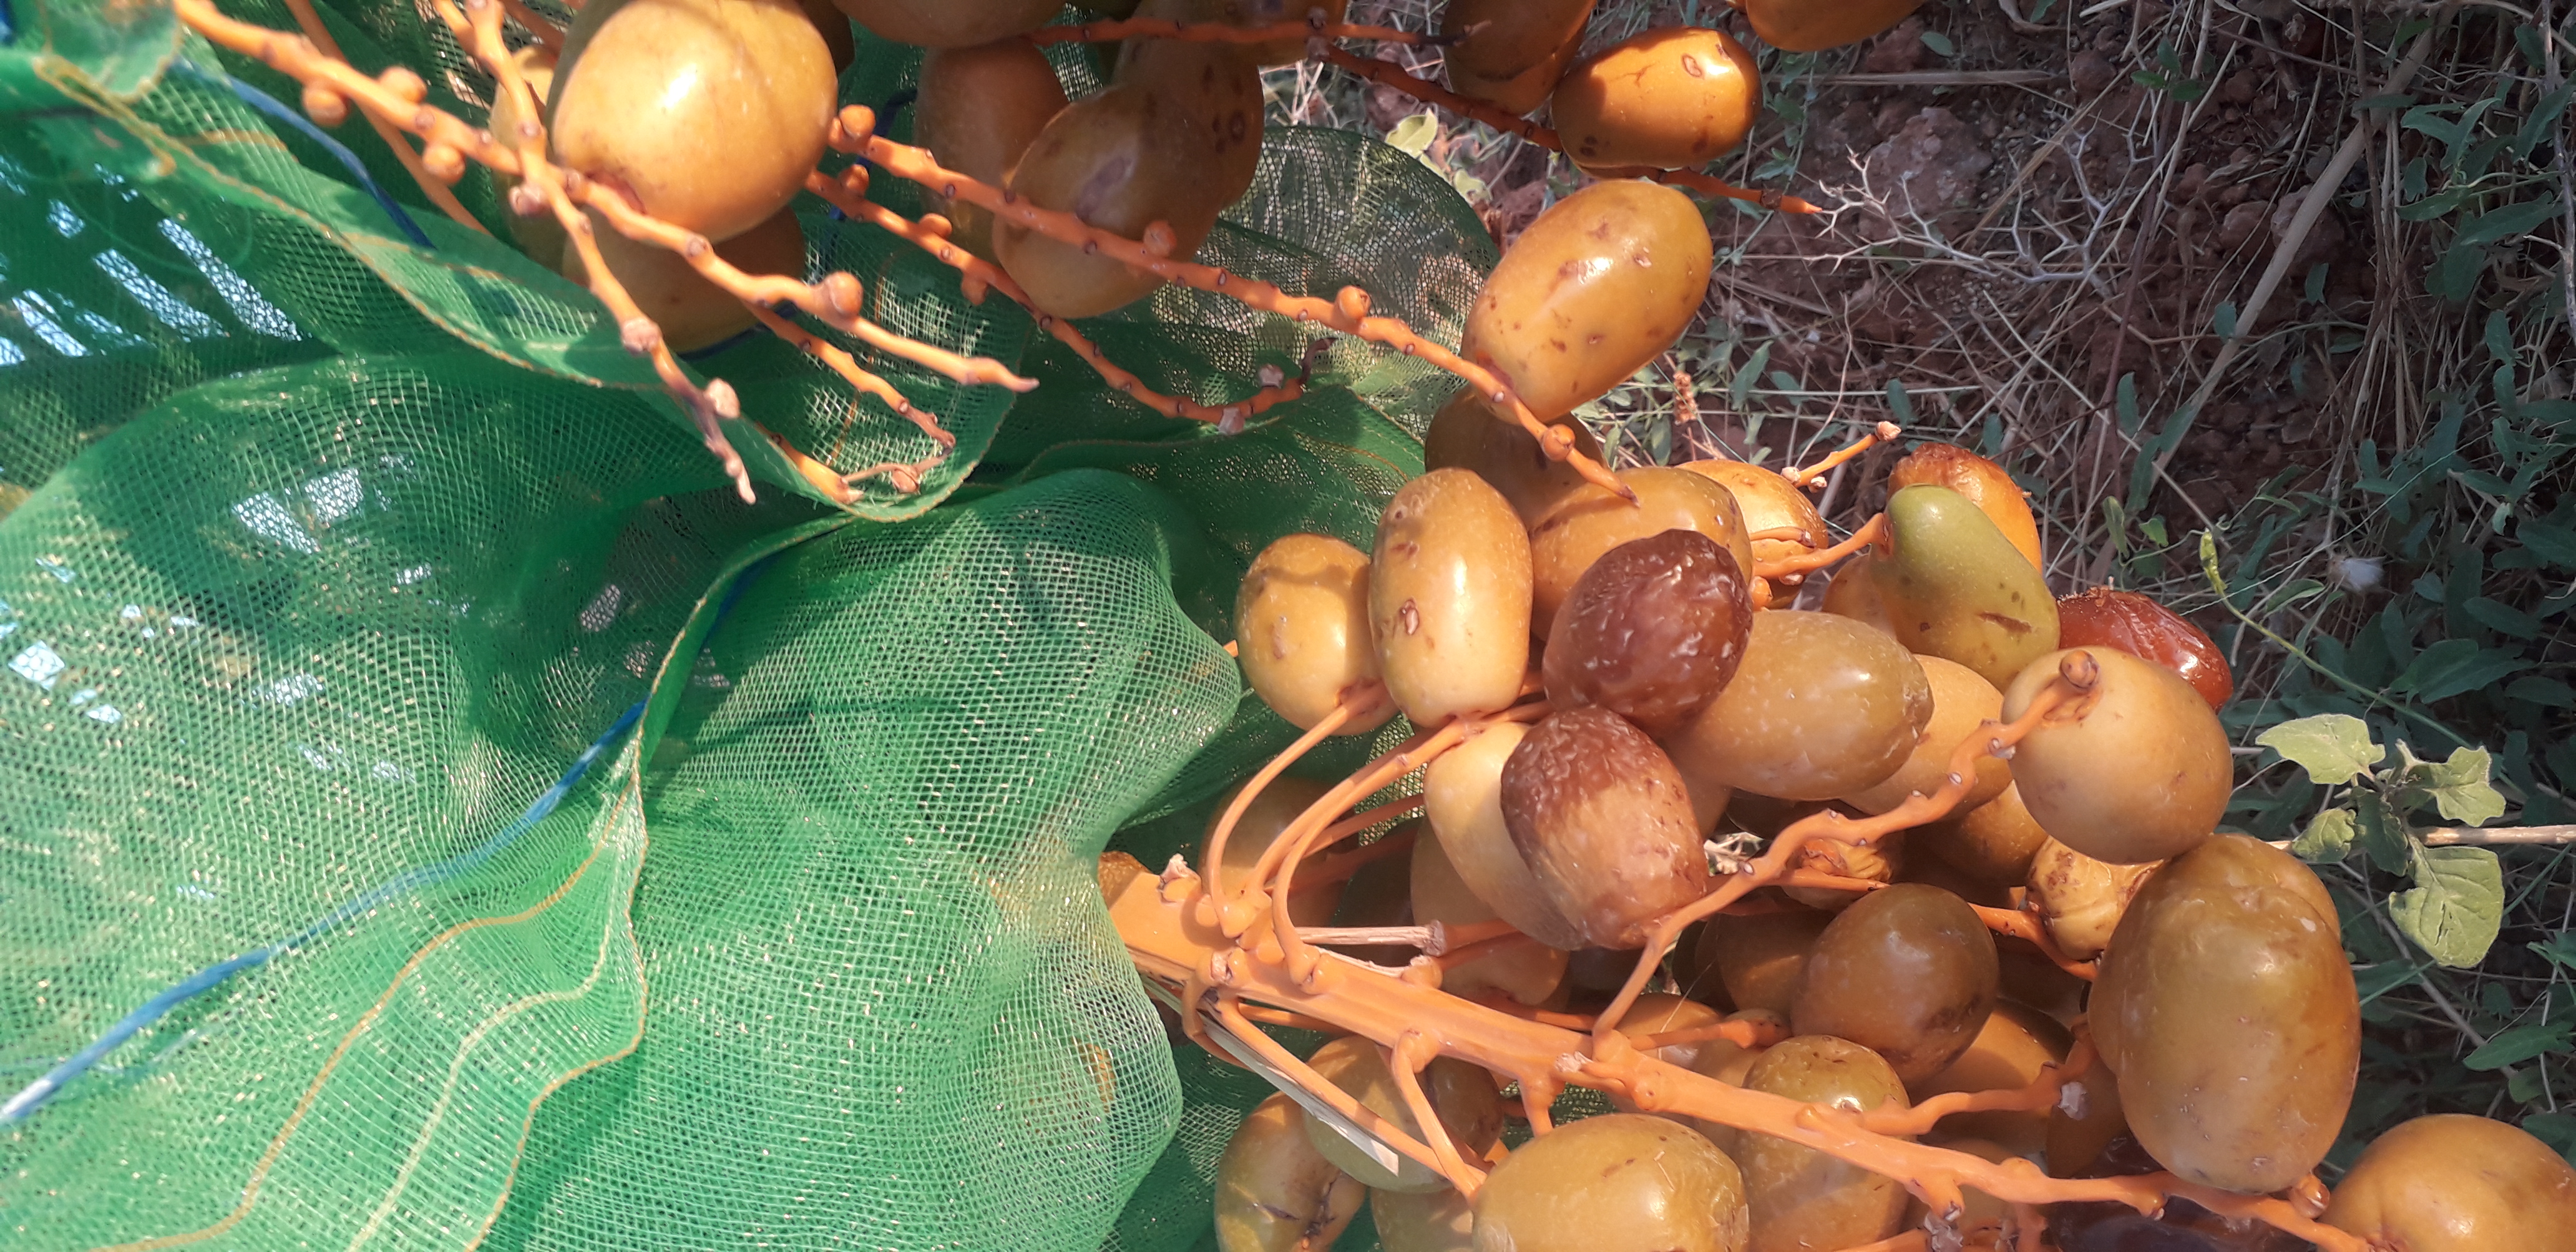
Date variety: Boufagous